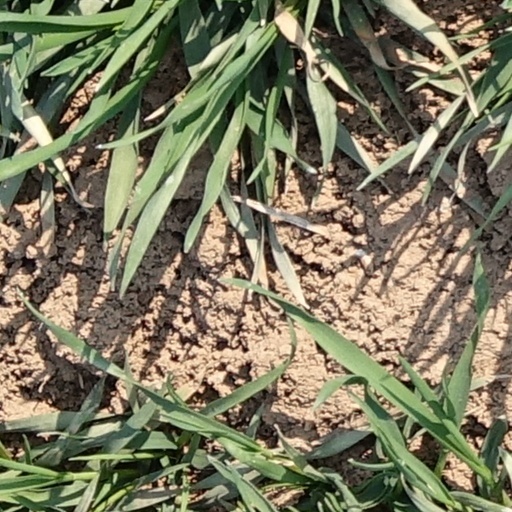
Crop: wheat